List of people from Dodge City, Kansas

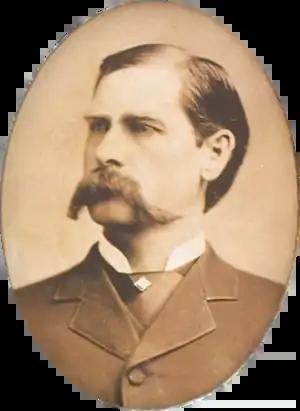
Wyatt Earp lived in Dodge City for only a few years, but is remembered as one of its more colorful residents.

The following is a list of notable individuals who were born in and/or have lived in Dodge City, Kansas.